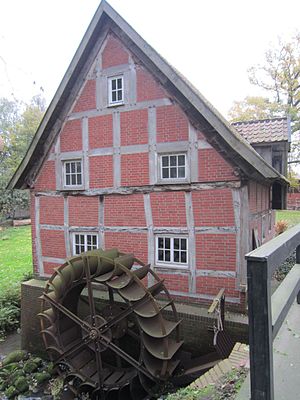
Wildeshausen
Vandmøllen Heinefelde
Wildeshausen er administrationsby i Landkreis Oldenburg i den tyske delstat Niedersachsen. Den ligger i den sydlige del af landkreisen midt i Naturparken Wildeshauser Geest ved floden Hunte.